University of Dyrrhachium

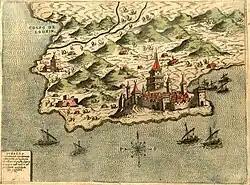

The University of Dyrrachium was a Venetian theological university (Studium generale) in Durrës (Dyrrhachium), Venice, then Republic of Venice. The university was established around 1380, and then transferred to Zadar in 1396, amid the mounting Turkish threats in South-eastern Europe, thereby becoming the University of Zadar.